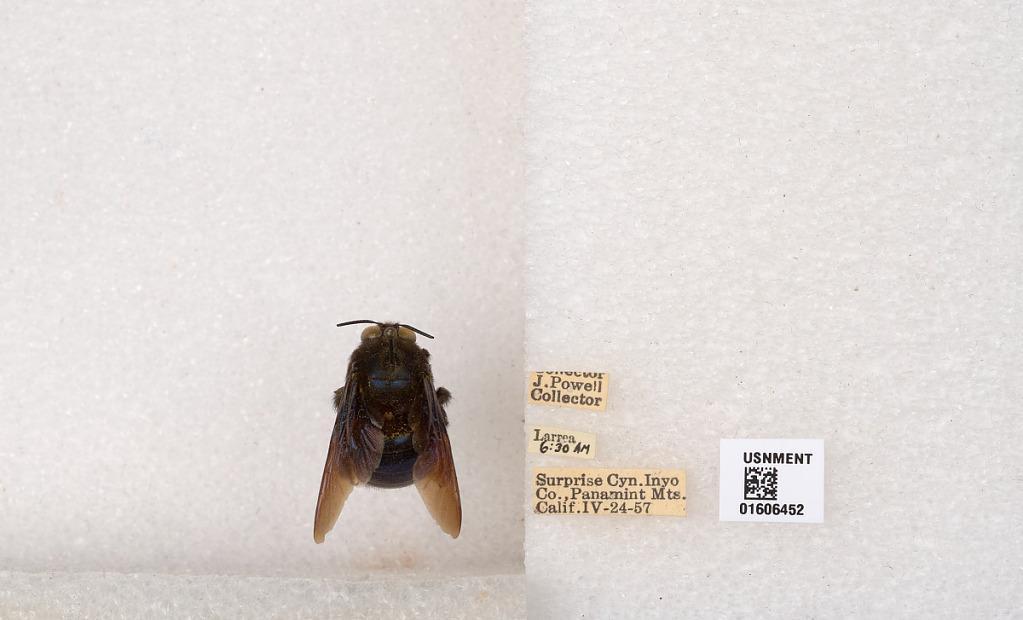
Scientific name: Xylocopa (Xylocopoides) californica arizonensis Cresson
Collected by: J. Powell
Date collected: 1957-4-24
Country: United States
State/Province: California
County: Inyo
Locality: Surprise Canyon, Panamint Mountains
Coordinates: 36.1005, -117.201